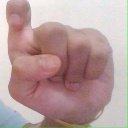
अक्षर: इ